Artti Aigro

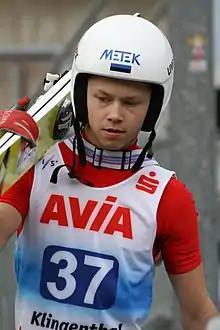
Aigro in 2017

Artti Aigro (born 29 August 1999) is an Estonian ski jumper. He represented Estonia at 2018 and 2022 Winter Olympics.